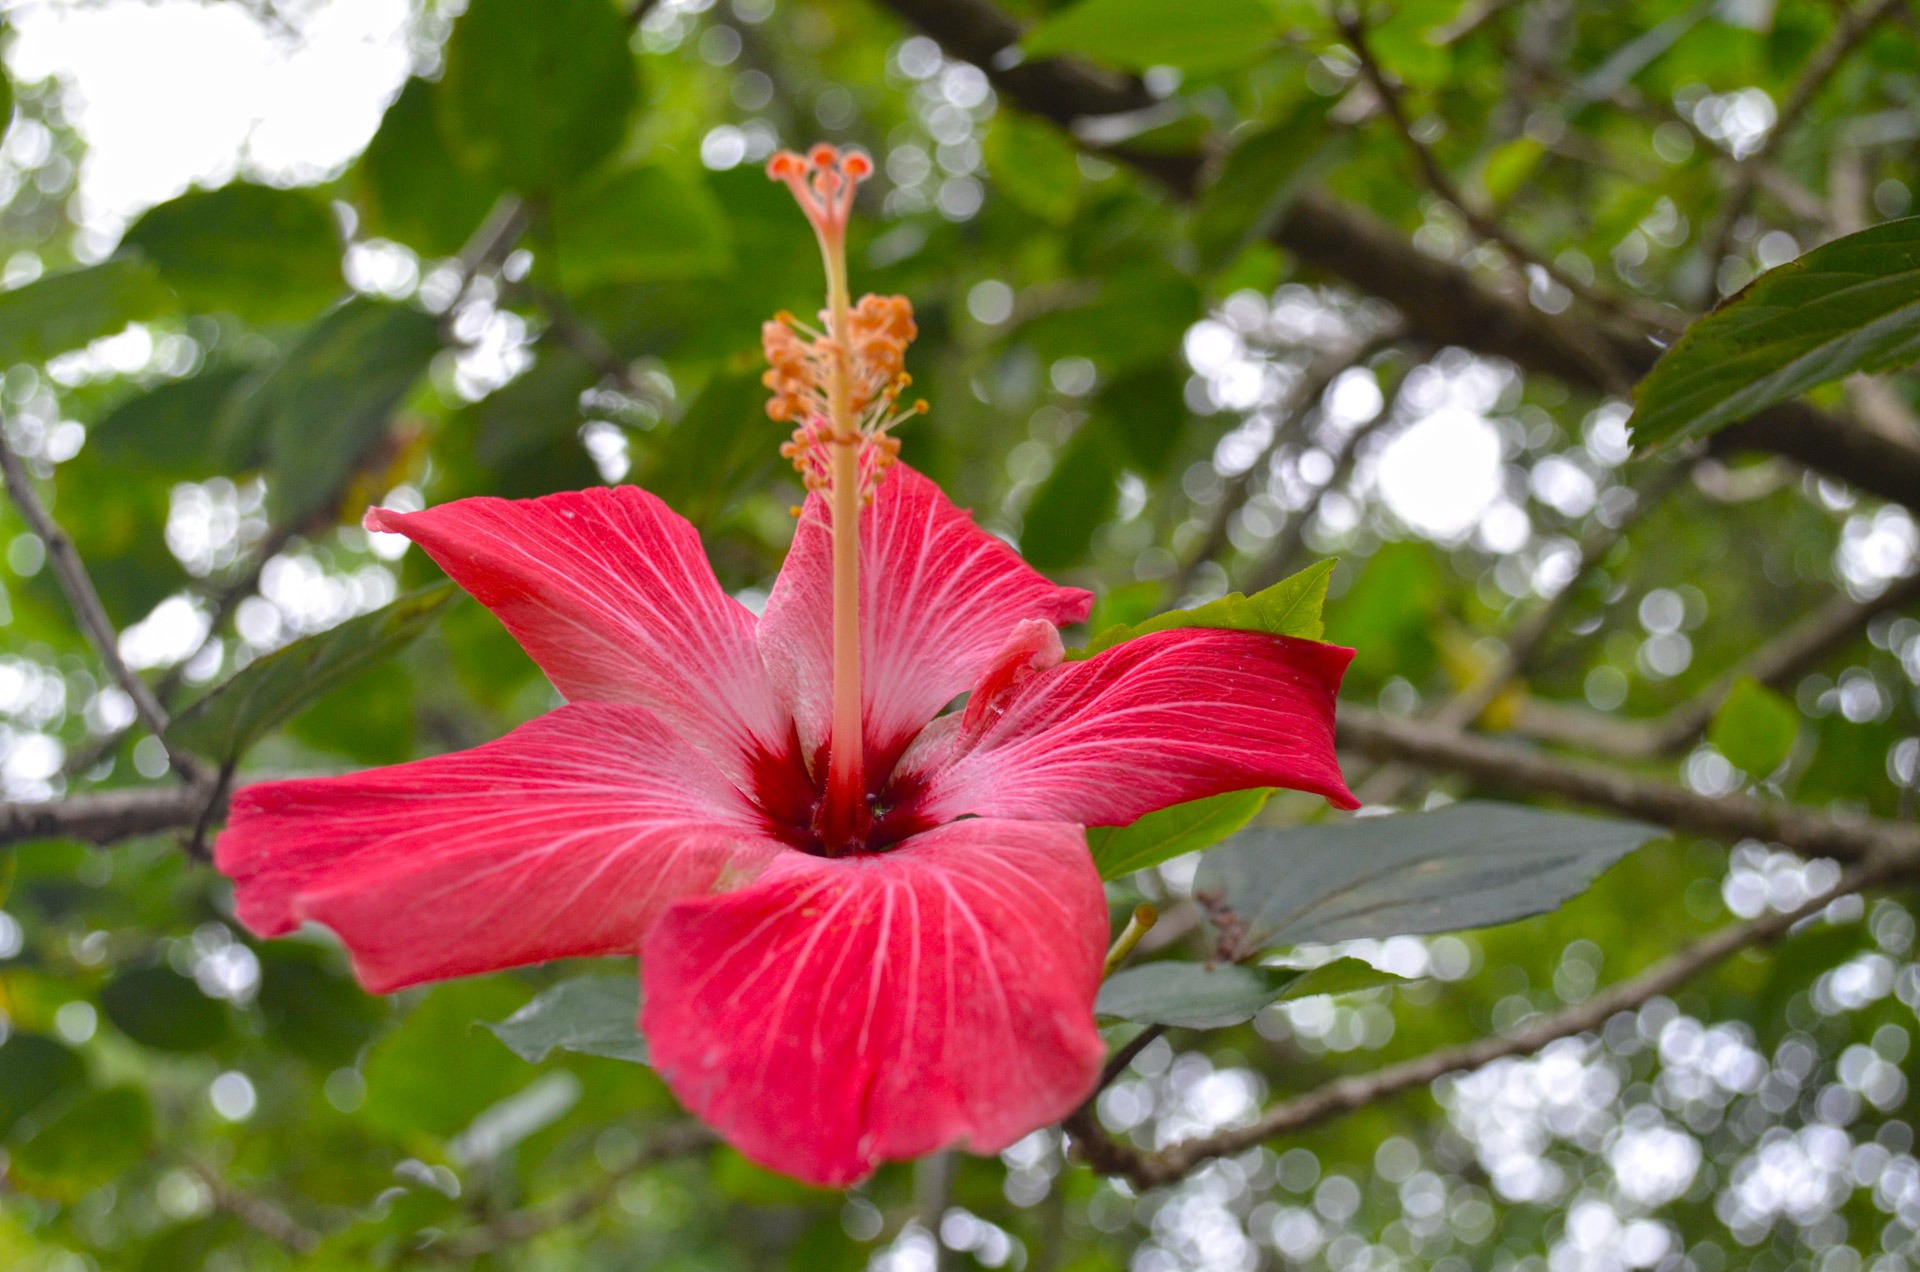
blossom, plant, stem, leaf, flower, petal, bloom, floral, environment, herb, produce, natural, botany, agriculture, flora, botanical, wildflower, outdoors, vegetation, shrub, hibiscus, horticulture, malvales, organic, macro photography, flowering plant, rose mallow, chinese hibiscus, land plant, mallow family